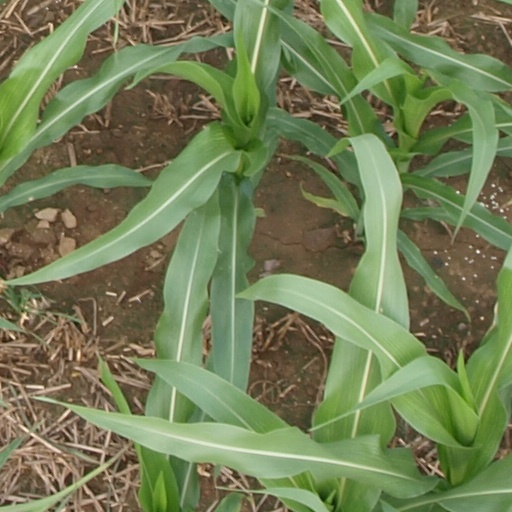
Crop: maize; corn